Arvid Lindau

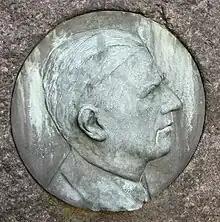
Arvid Lindau

Arvid Vilhelm Lindau (23 July 1892 – 7 September 1958) was a Swedish pathologist and bacteriologist born in Malmö.